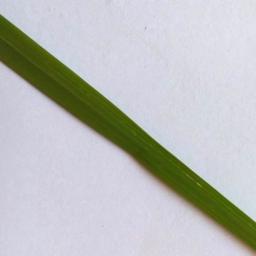
Label: Rice___Healthy